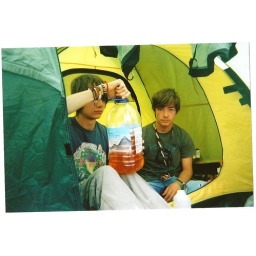
tip 1. never leave cider in a water bottle for more than 4 days. it becomes explosive.